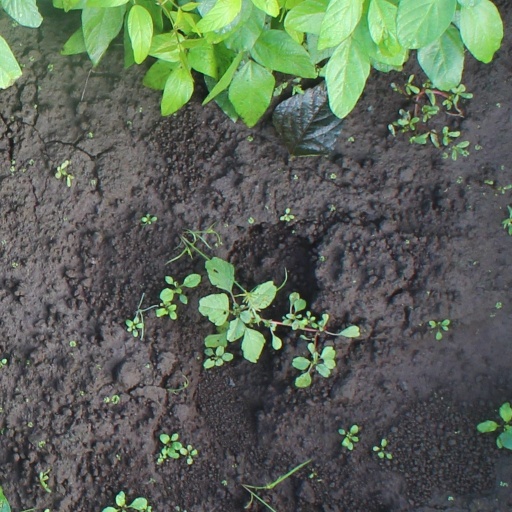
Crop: soybean